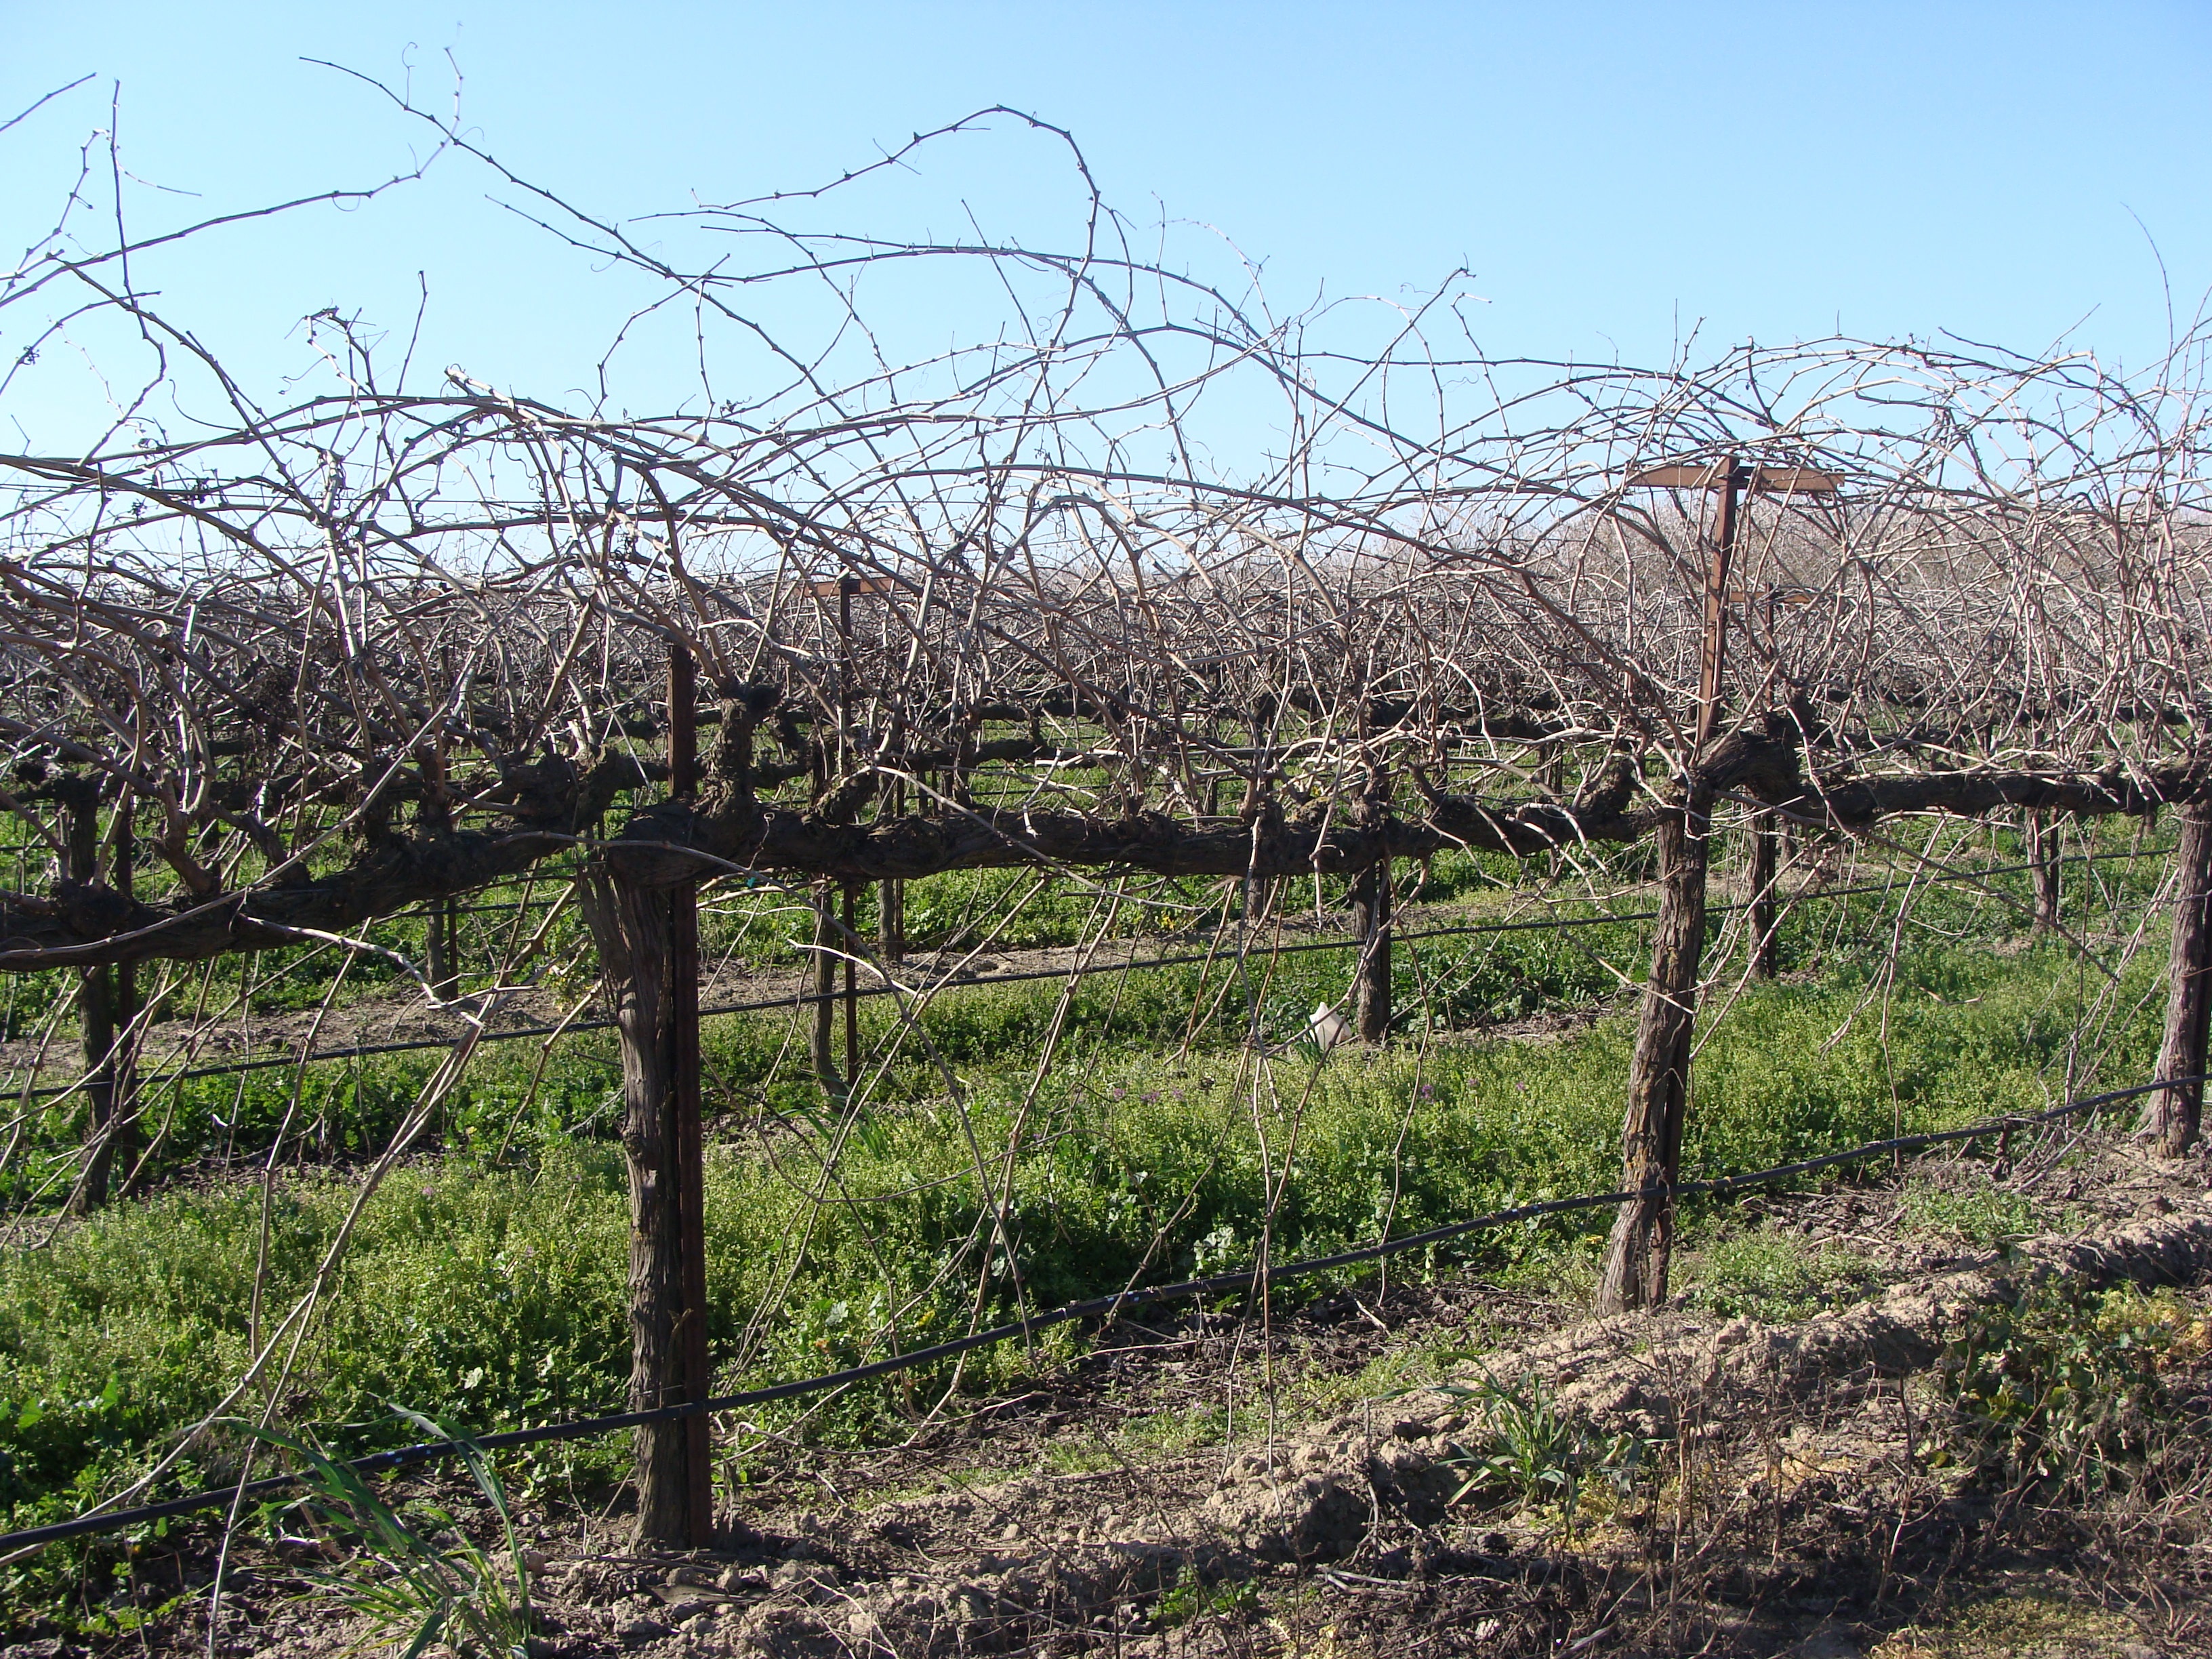
tree, branch, plant, vineyard, wine, field, farm, flower, food, produce, soil, agriculture, shrub, plantation, grapevines, rural area, vintner, outdoor structure